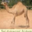
Label: camel